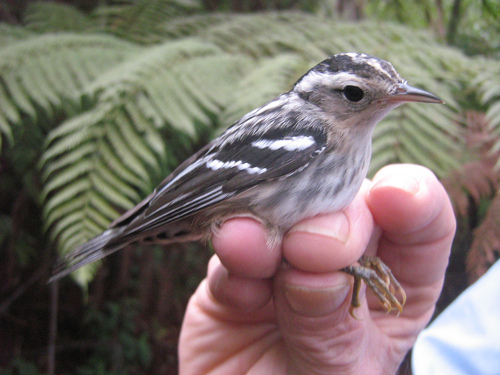
a small bird with white and brown wingbars, with a white breast and belly.
a small bird with a bill that curves downwards and a grey breast
this is a small bird with a white spotted belly and a black wing.
the small bird has a black straight beak and white and black feathers.
small white grey and brown bird with medium tarsus and medium brown beak
this little bird has a straight brownish bill, black eyes with brownish eye patch, brownish speckled with black throat, chest and sides, black primaries and secondaries with white wingbars.
this very small bird is shades of grey with pale mottling on the belly and throat and more defined dark and light on the wings.
this is a small black and white bird with streaks, black wings with white wingbars and a pointed beak.
a tiny bird with a gray and white body and white stripes on the superciliary and wing bars.
a black and white little bird with a pointed bill and very black eyes
Species: Black And White Warbler